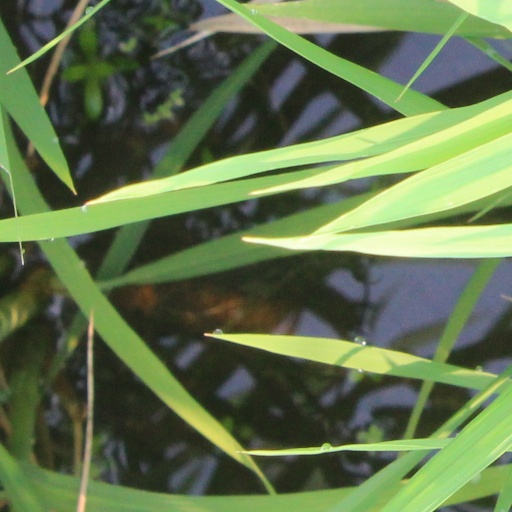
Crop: rice